Seán Patrick O'Malley

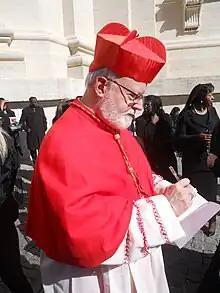

O'Malley was appointed coadjutor bishop of Saint Thomas on June 2, 1984, by Pope John Paul II. He received his episcopal consecration on August 2, 1984, from Bishop Edward Harper, with Archbishop James Hickey and Bishop Eugene Marino serving as co-consecrators. He was the first bishop of St. Thomas to be ordained on the Island of St. Thomas. O'Malley succeeded as bishop of Saint Thomas on October 16, 1985, when John Paul II accepted Harper's resignation.